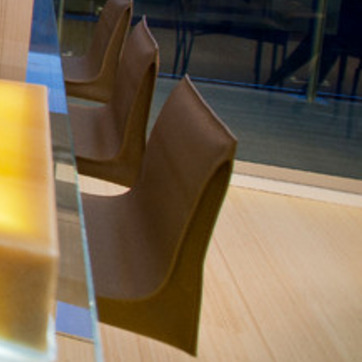
Material: leather